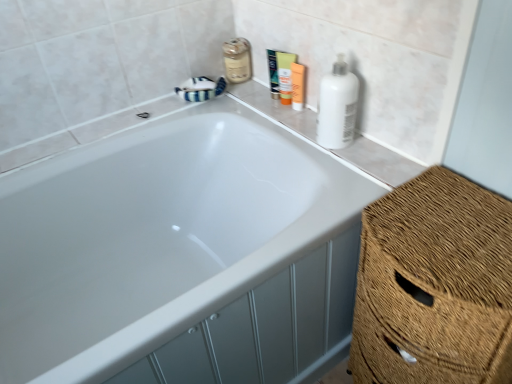
Question: In the image, there is a white matte bottle at upper right. Locate several points within the vacant space positioned to the left of white matte bottle at upper right. Your answer should be formatted as a list of tuples, i.e. [(x1, y1)], where each tuple contains the x and y coordinates of a point satisfying the conditions above. The coordinates should be between 0 and 1, indicating the normalized pixel locations of the points in the image.
Answer: [(0.582, 0.331)]